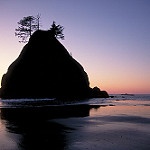
Scene: Outdoor